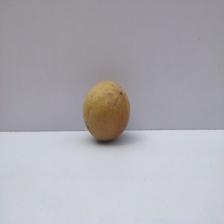
Size: Medium